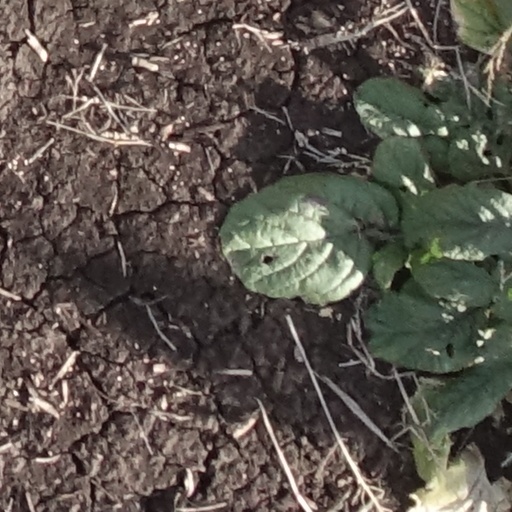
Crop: sorghum